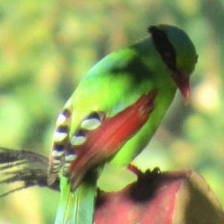
Species: GREEN MAGPIE
Scientific name: CISSA CHINENSIS
ImageNet parent category: magpie